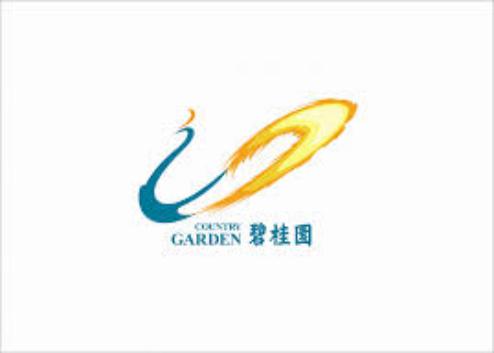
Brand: country garden
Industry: Necessities